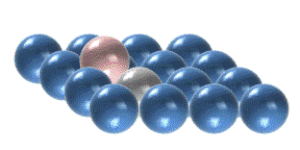
En science des matériaux, la diffusion de surface ou diffusion superficielle est un phénomène impliquant le déplacement d'adatomes, de molécules, et d'agrégats atomiques sur la surface de matériaux solides. Les mécanismes par lesquels cette diffusion s'effectue ont une certaine importance, car ils conditionnent le développement de matériaux ayant des propriétés intéressantes.